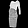
Label: Dress